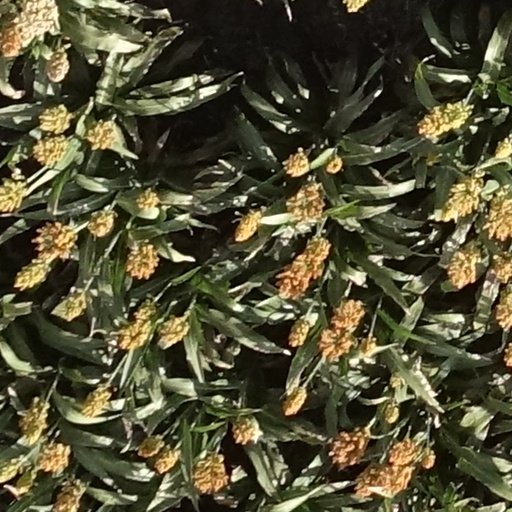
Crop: sorghum